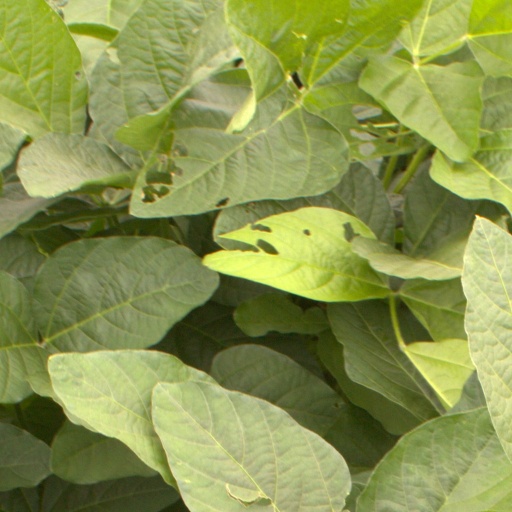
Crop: soybean